Avenida Abancay

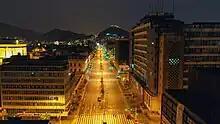
Nighttime view of the avenue. The Public Ministry Building can be seen to the right.

Abancay Avenue, formerly known as Abancay Street, is a major avenue that serves as the limit between the Damero de Pizarro and Barrios Altos, both located in the Historic Centre of Lima, Peru. The street starts at Ricardo Palma Bridge and continues for 11 blocks until it reaches Miguel Grau Avenue.